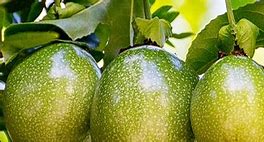
Label: others